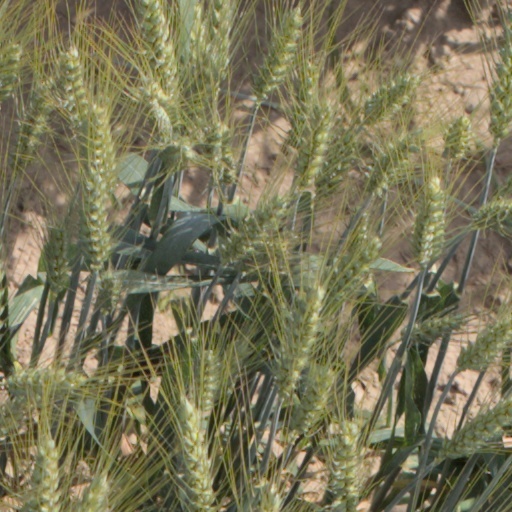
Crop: wheat